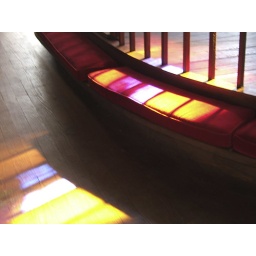
Reflection of stained glass window on velvet altar cushions at Prince Frederick's Chapel in Georgetown, SC.